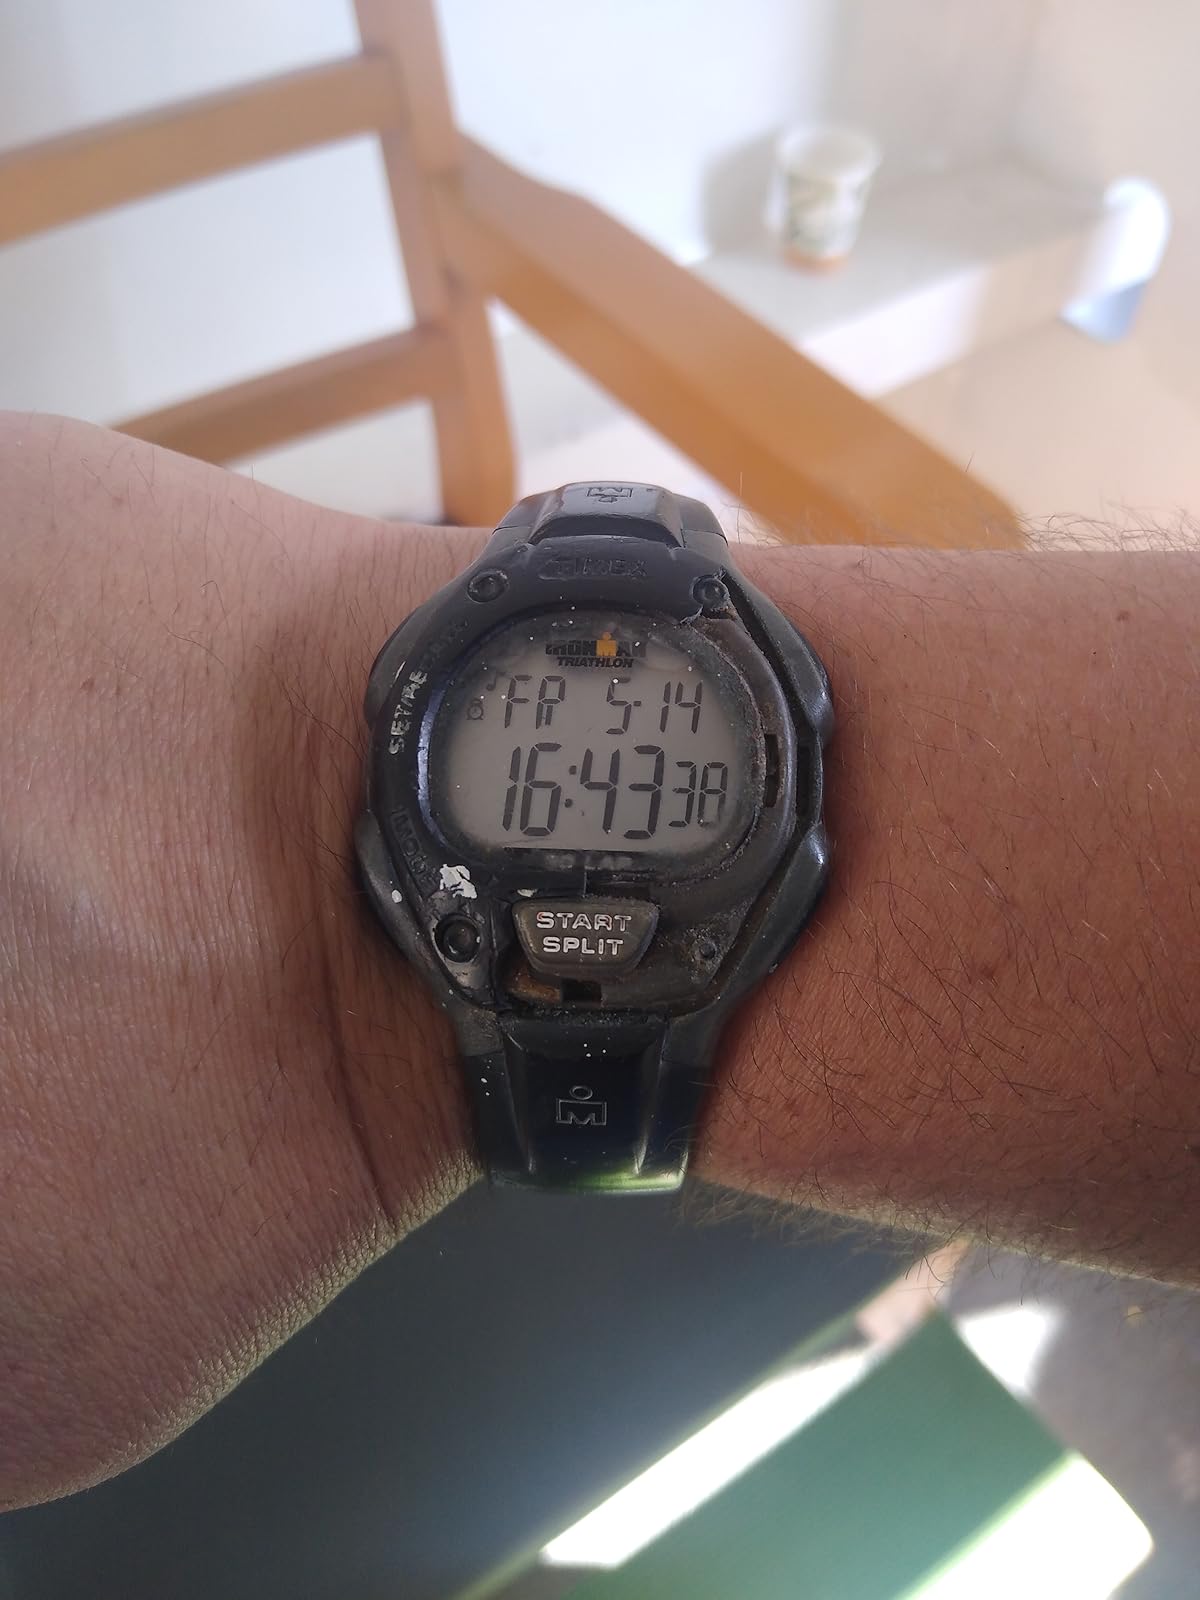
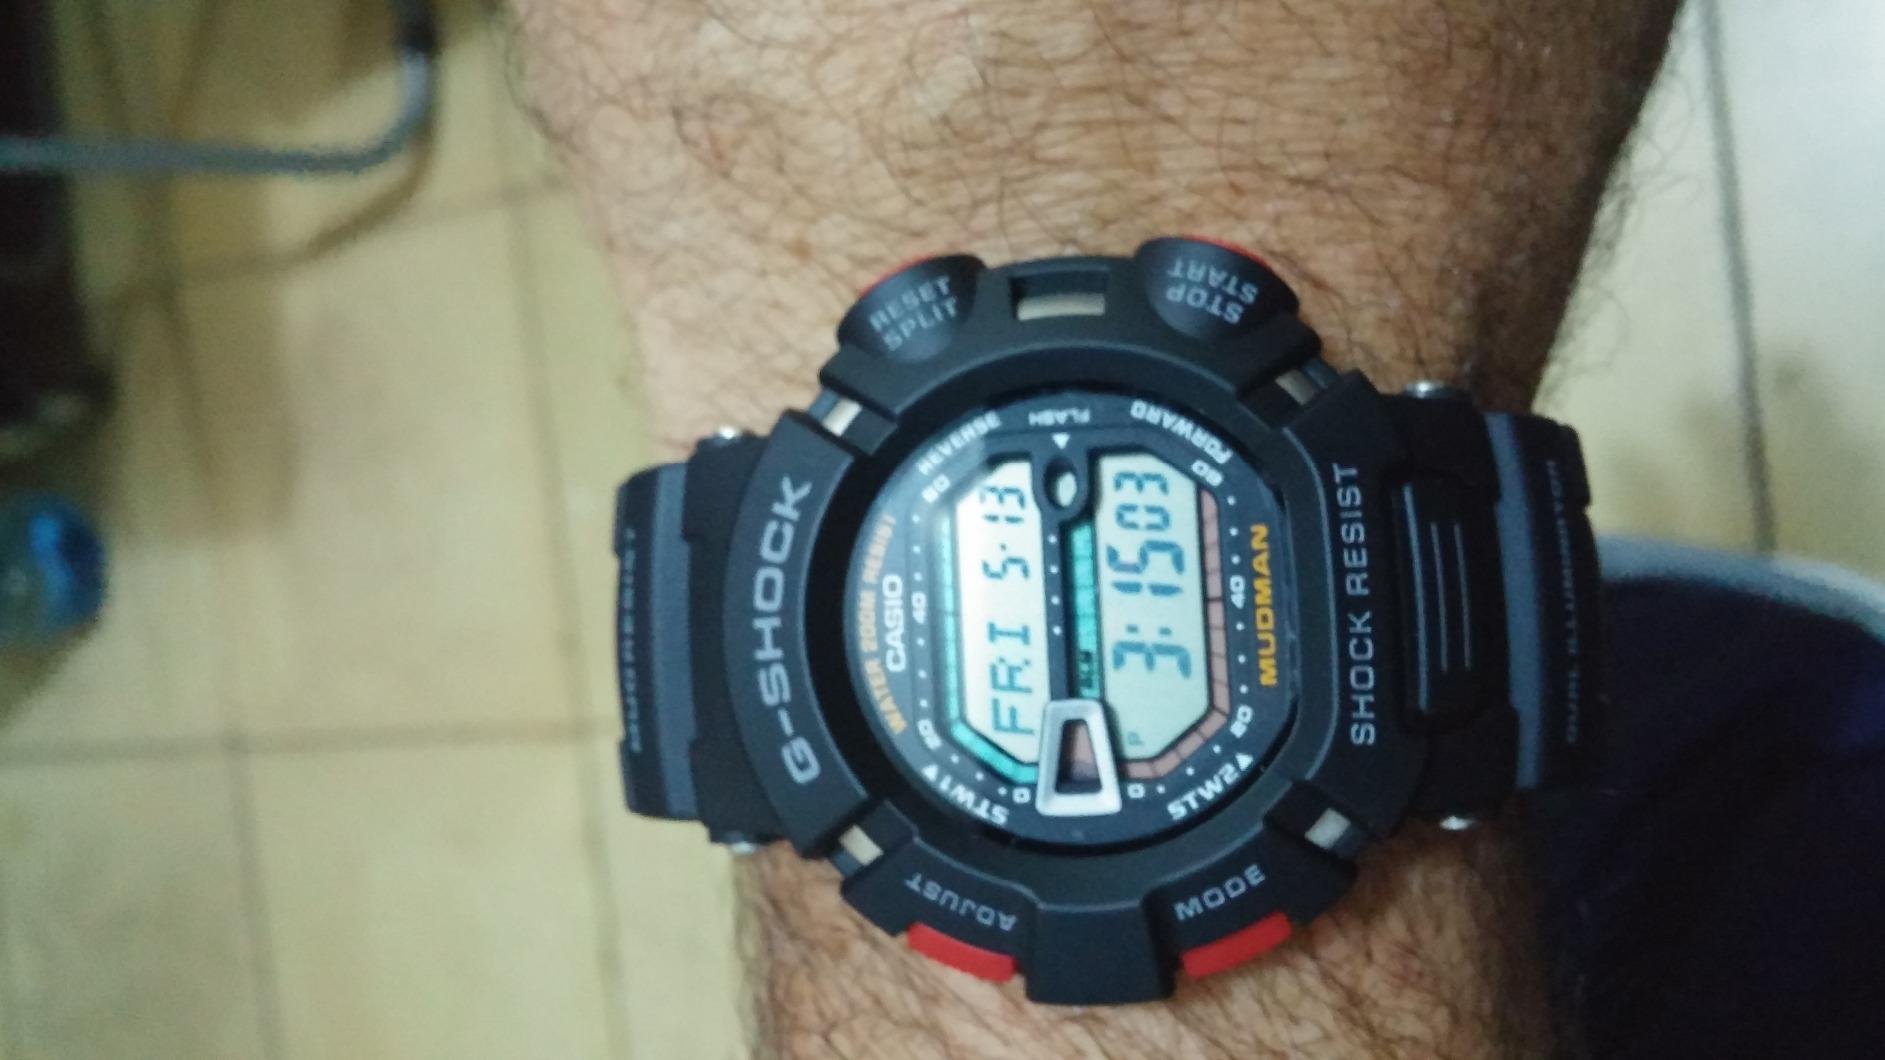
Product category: accessories_watch
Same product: no